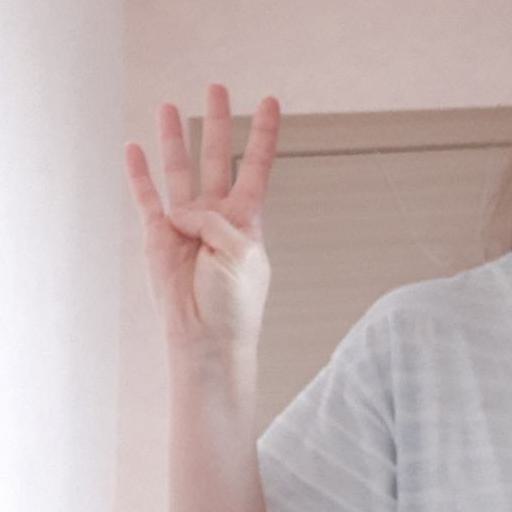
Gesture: four